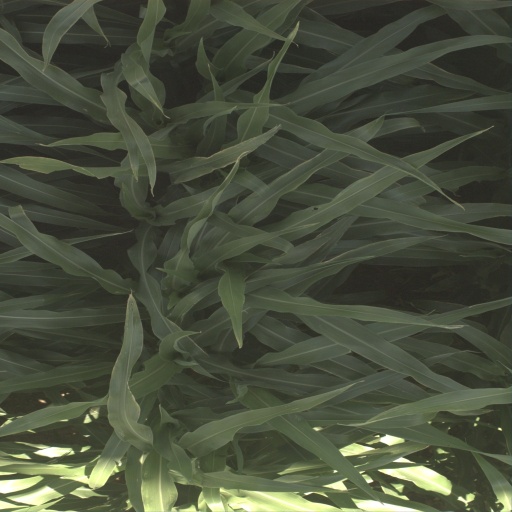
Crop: sorghum